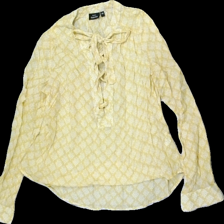
View: front
Type: Blouse
Category: Ladies
Brand: Kappahl
Colors: Yellow, White
Material: 100% cotton
Pattern: Geometric print
Cut: Regular
Size: XS
Season: All
Damage location: top left
Damage 2 location: top right
Damage 3 location: bottom left
Price range: 50-100
Recommended usage: Reuse
Description: gul blus med geometriskt mönster och rosett fram